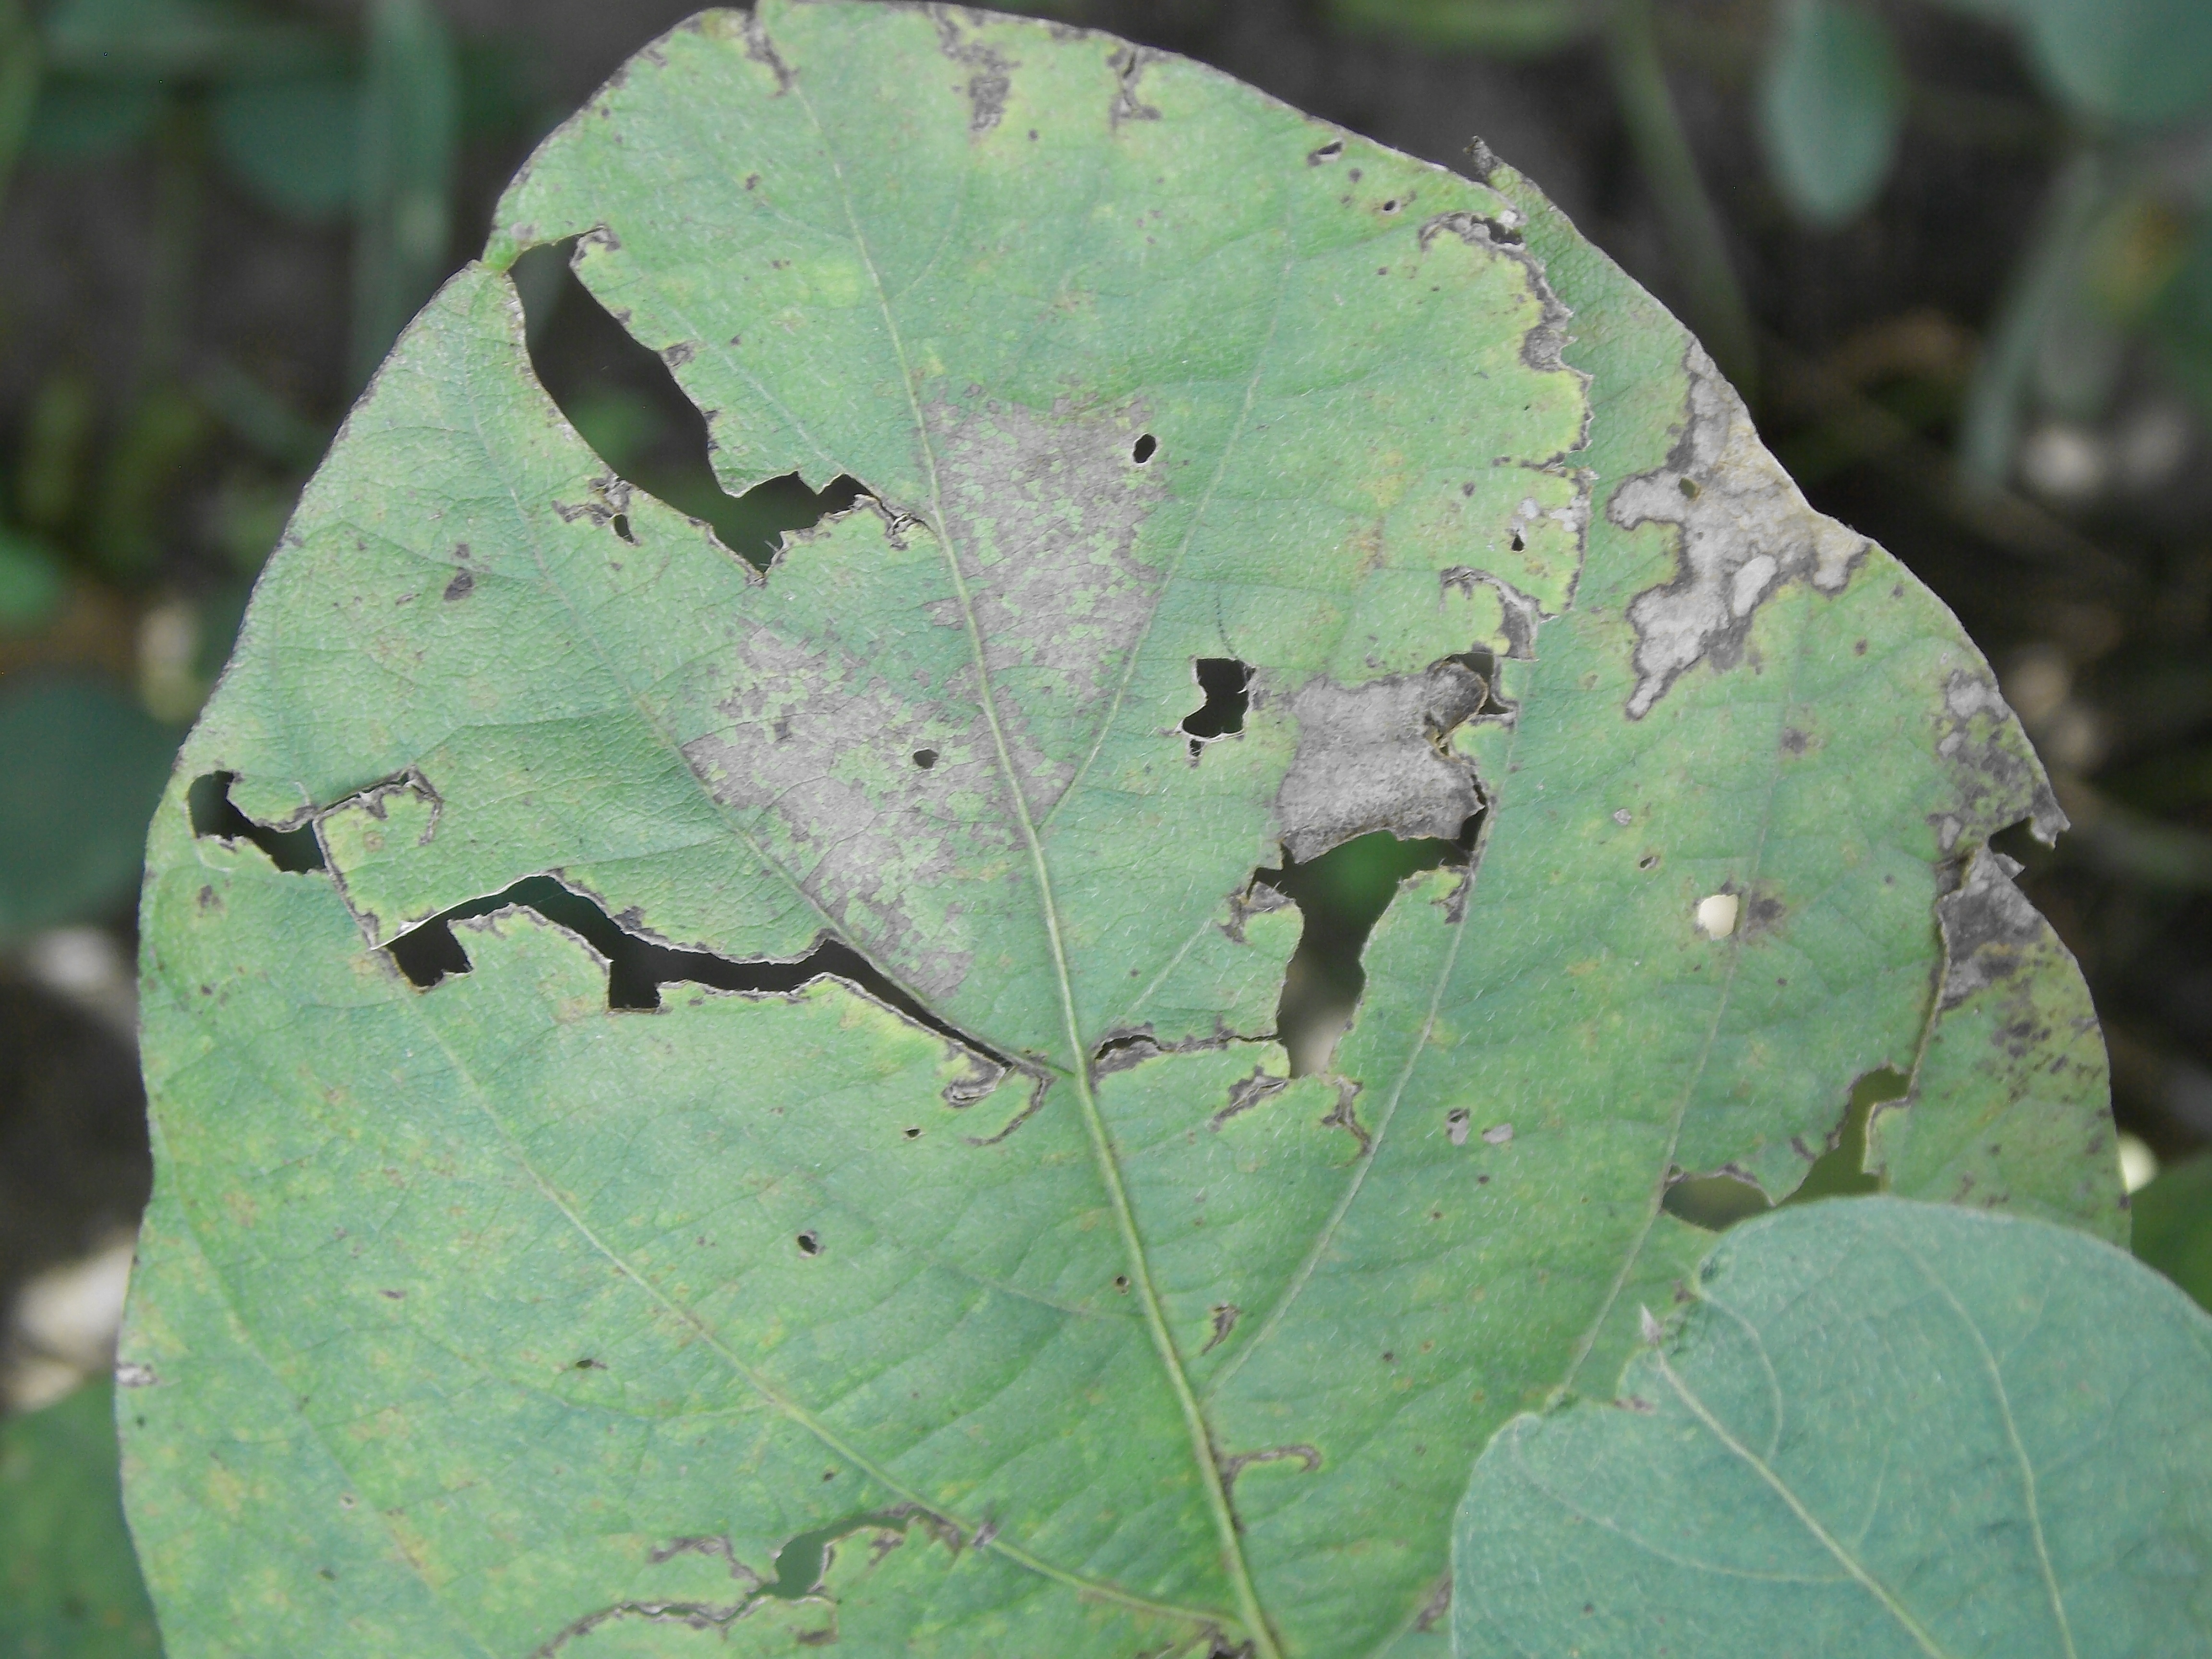
Label: Disease